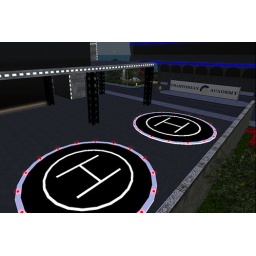
new helipads and the base of the air traffic control tower near the academy.